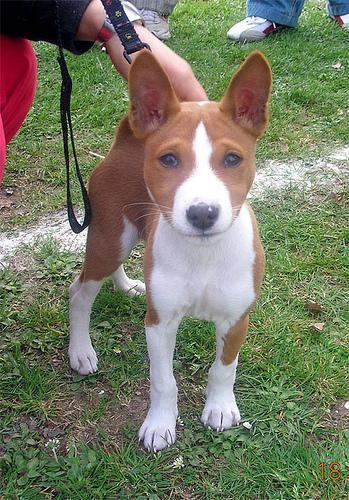
basenji